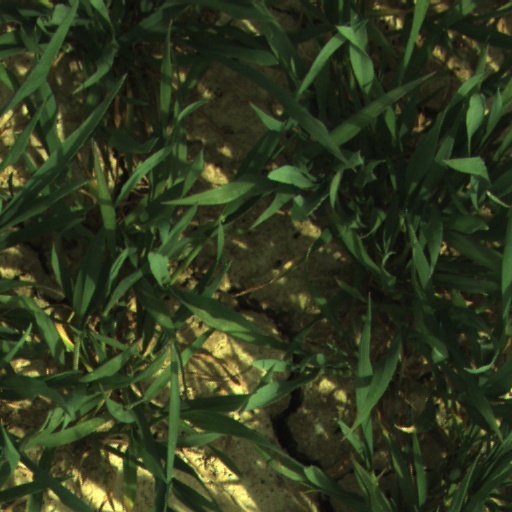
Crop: wheat